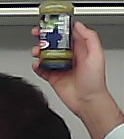
Product: barilla_pesto